George Kistiakowsky

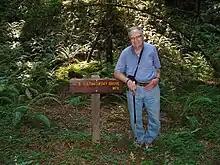
Arthur M. Poskanzer visiting Kistiakowsky Grove

In later years, Kistiakowsky was active in an antiwar organization, the Council for a Livable World. He severed his connections with the government in protest against the US involvement in the Vietnam War. In 1977, he assumed the chairmanship of the council, campaigning against nuclear proliferation. He died of cancer in Cambridge, Massachusetts, on December 17, 1982. His body was cremated, and his ashes scattered near his summer home on Cape Cod, Massachusetts. His papers are in the Harvard University archives. He is also memorialized by a redwood grove in Montgomery Woods State Natural Reserve in California.